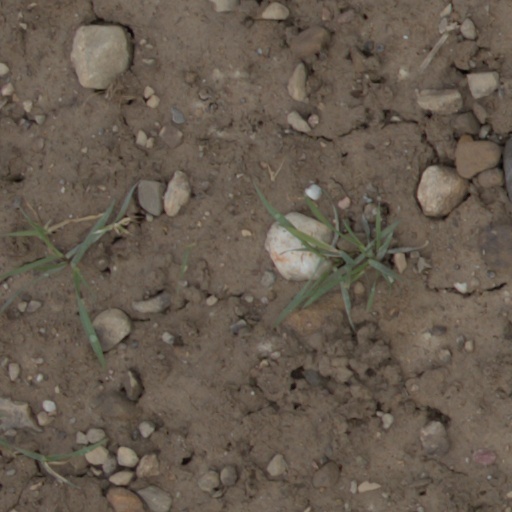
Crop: wheat